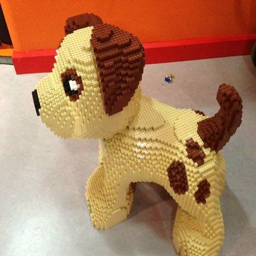
why play with a dog when you are just as devoted to spend time with a real puppy .